Frenkel–Kontorova model

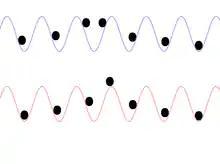
Stationary configuration for the FK model for a single kink. Top image corresponds to a stable configuration. Bottom image corresponds to an unstable configuration.

In the preceding section the excitations of the FK model were derived by considering the model in a continuum-limit approximation. Since the properties of kinks are only modified slightly by the discreteness of the primary model, the SG equation can adequately describe most features and dynamics of the system.